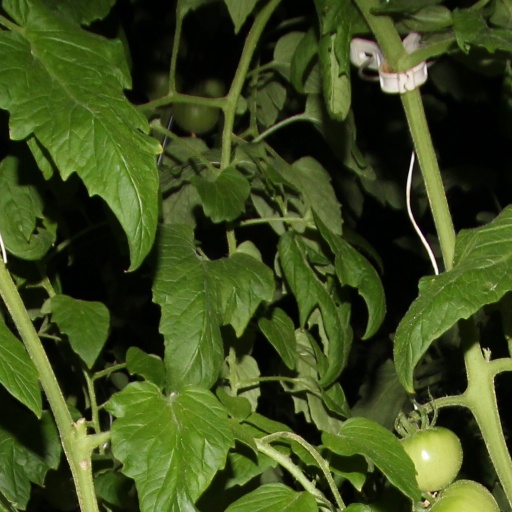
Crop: tomato